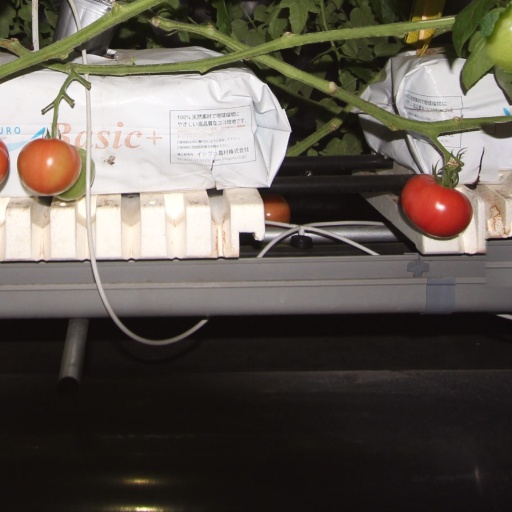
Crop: tomato